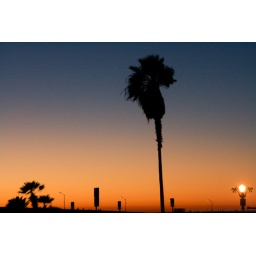
castle in the sky